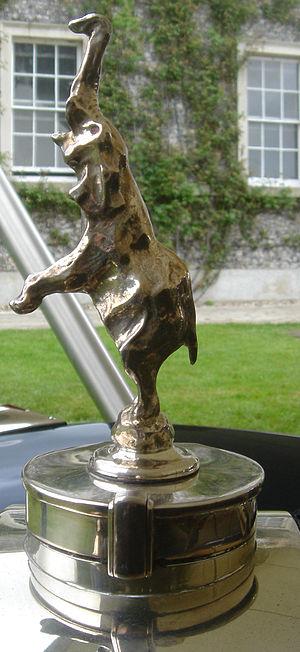
Rembrandt Annibale Bugatti est un artiste sculpteur animalier italien. Il est le frère cadet d'Ettore Bugatti, fondateur de la marque Bugatti en 1909 et le fils du créateur italien Carlo Bugatti.